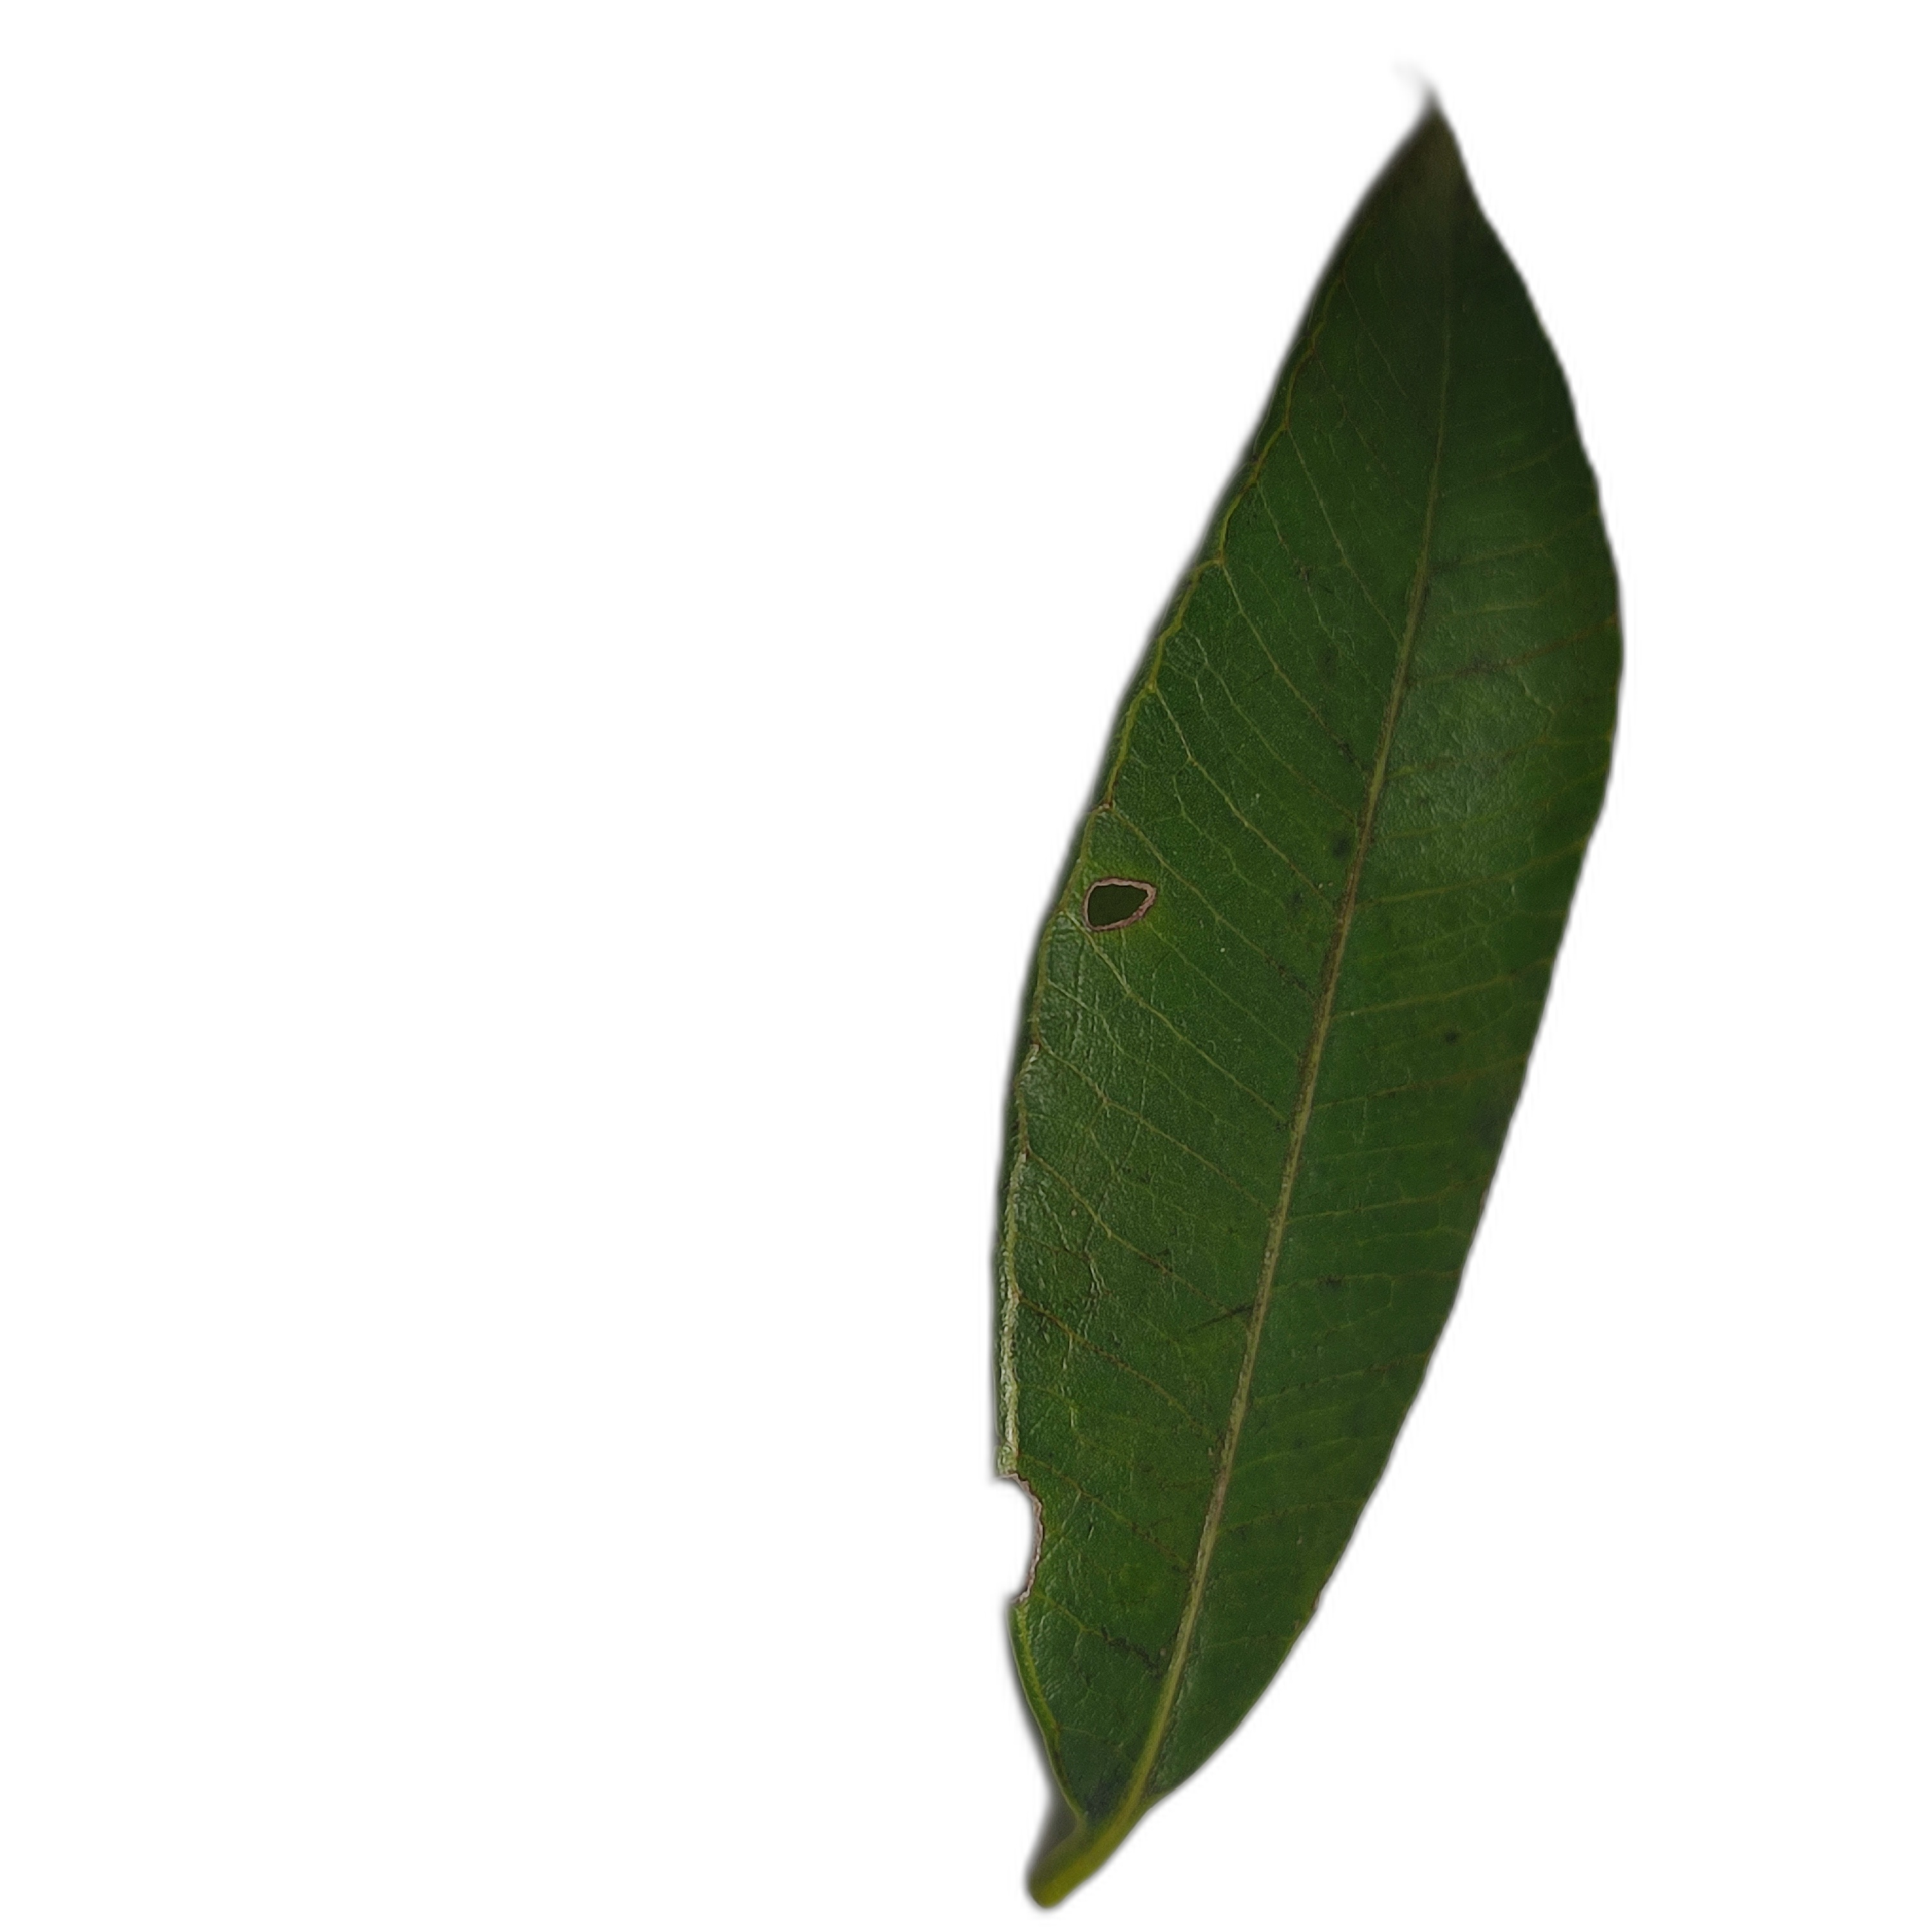
Label: healthy